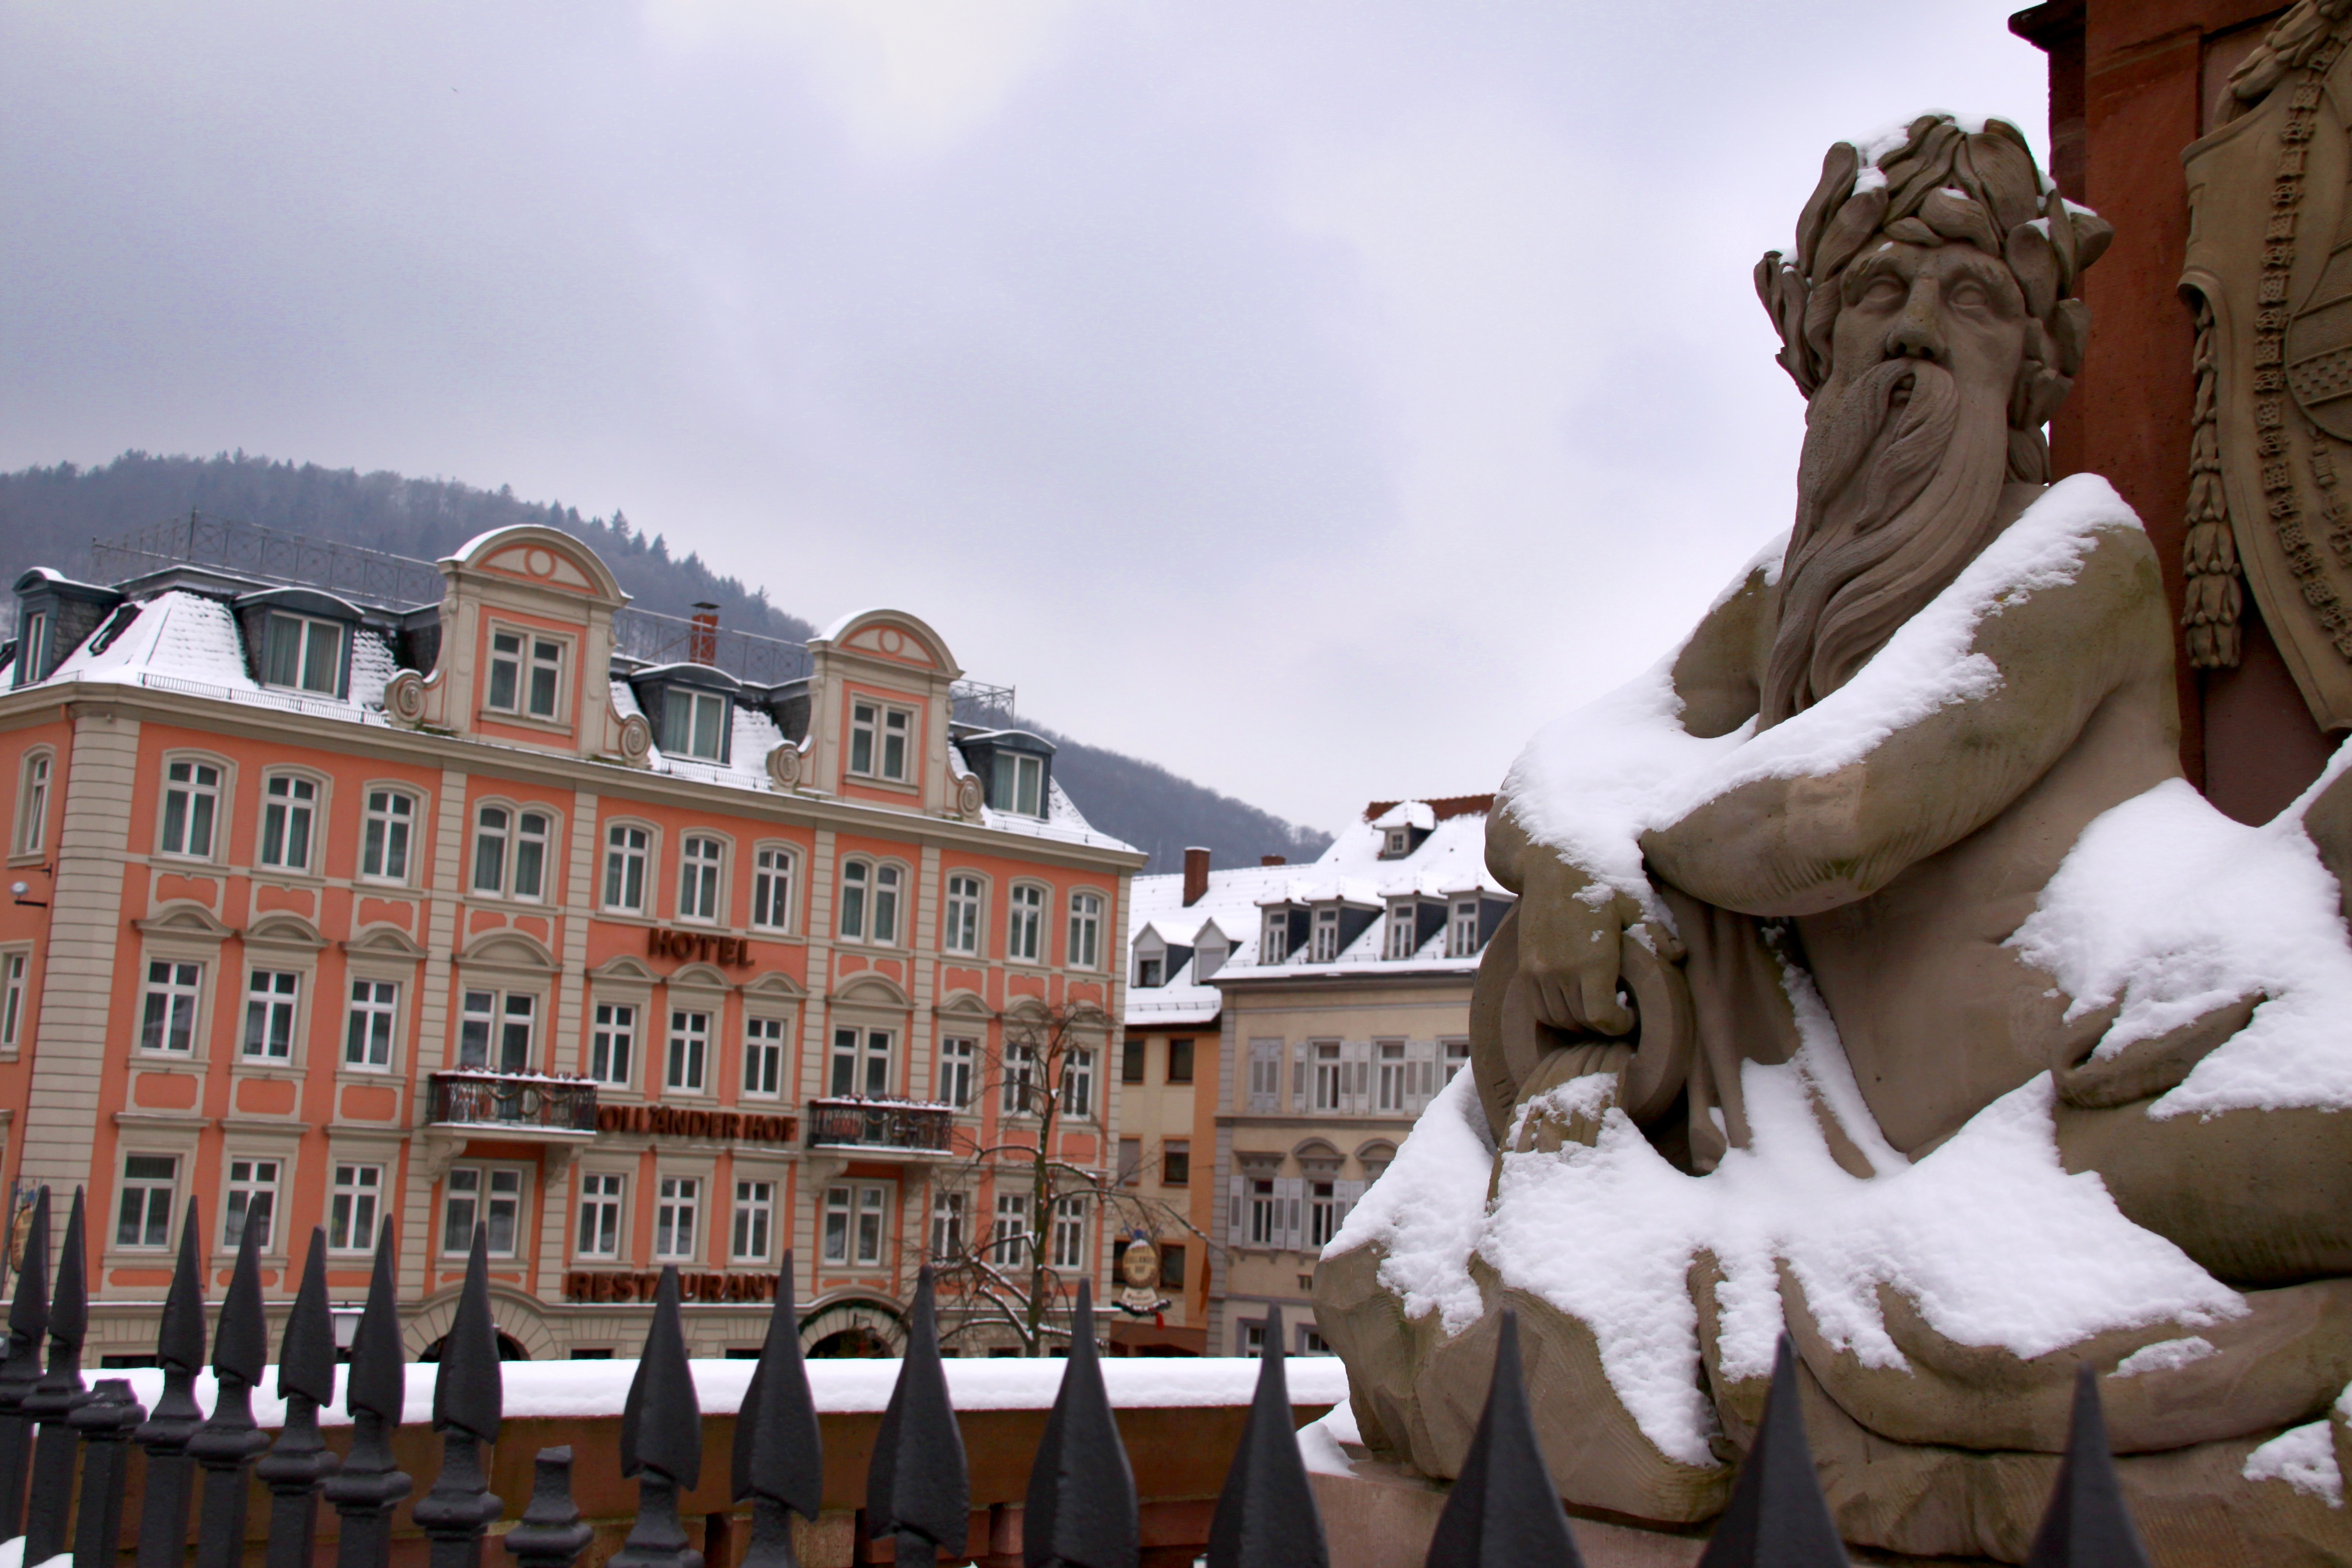
bridge, monument, travel, statue, landmark, heidelberg, tourism, sculpture, temple, history, bust, historically, neckar, old bridge, ancient history, water god